Klein, Texas

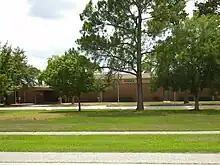
Klein ISD Annex

The Klein community is primarily served by the Klein Independent School District. However a few minuscule portions of Klein are served by the Spring ISD and the Cypress-Fairbanks ISD.